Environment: lab
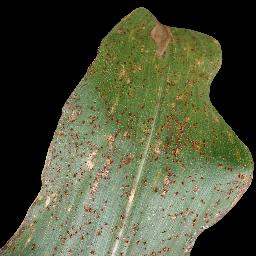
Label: common_rust